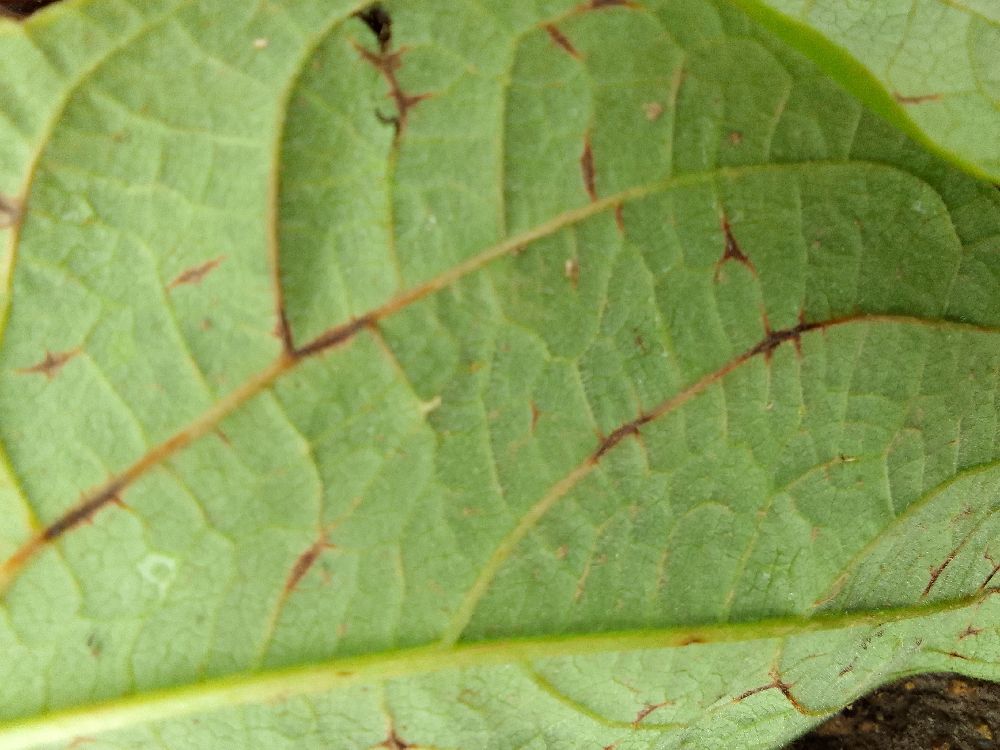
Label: anthracnose